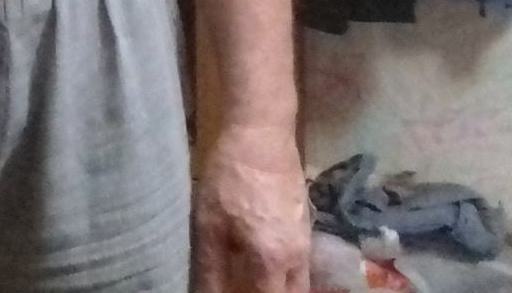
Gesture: no_gesture